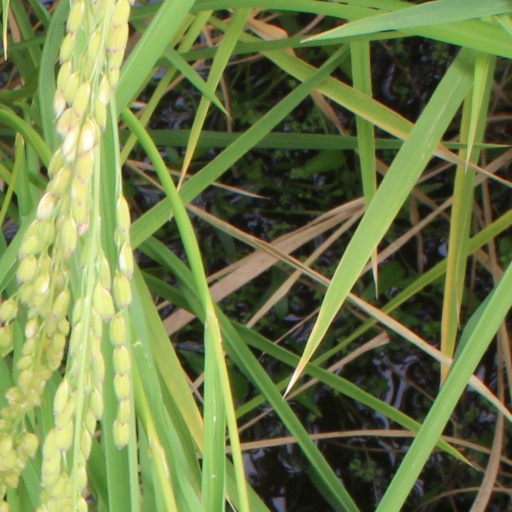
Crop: rice